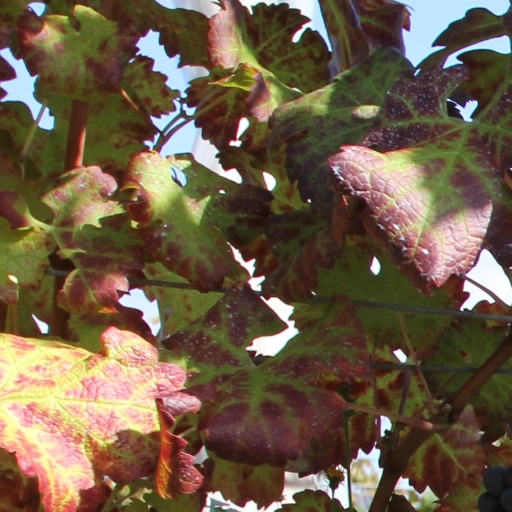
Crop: grape